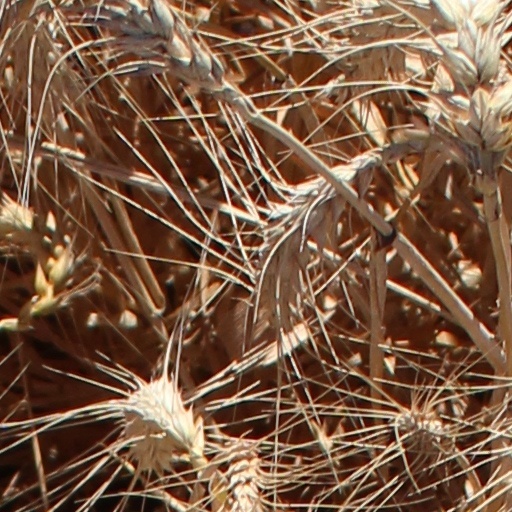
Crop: wheat